Uluguru Mountains

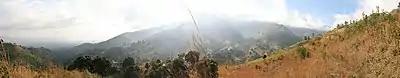
Sunrise over one of the mountains

The mountains attracts many tourists to the area, particularly due to the mountains' proximity to the former capital and economic center of Tanzania, the city of Dar es Salaam.